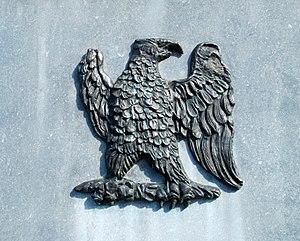
Belgique - Brabant wallon - Plancenoit - Stèle au 5e régiment de cuirassiers (stèle Milhaud)
La stèle au 5ᵉ régiment de cuirassiers est un monument élevé sur le site du champ de bataille de Waterloo en Belgique à la mémoire du 5ᵉ régiment de cuirassiers du corps de cavalerie du général français Milhaud.